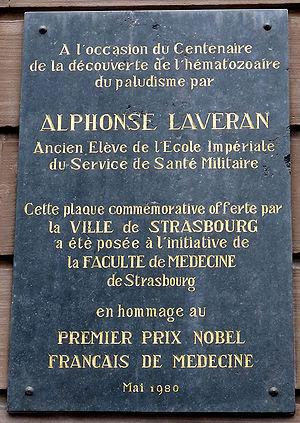
Plaque for Alphonse Laveran in Strasbourg, place du Château à Strasbourg
Le paludisme ou la malaria, appelé également « fièvre des marais », est une maladie infectieuse due à un parasite du genre Plasmodium, propagée par la piqûre de certaines espèces de moustiques anophèles.
Charles Louis Alphonse Laveran est un médecin militaire et parasitologiste français, pionnier de la médecine tropicale, qui a découvert, en 1880, le parasite protozoaire responsable du paludisme. Pour la première fois était mis en évidence que les protozoaires pouvaient être la cause de maladies. Ses travaux lui ont valu de recevoir le prix Nobel de physiologie ou médecine de 1907.